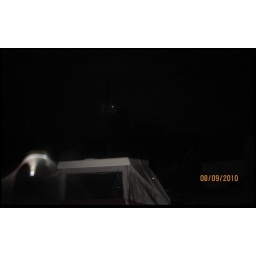
Aug 9 2010 Mist on street sign by Jayco